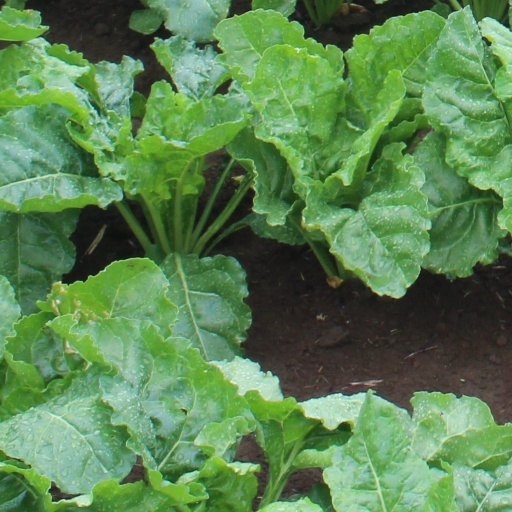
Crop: sugar beet